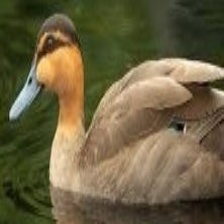
Species: PUNA TEAL
Scientific name: ANAS PUNA
ImageNet parent category: drake